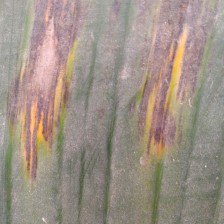
Label: sigatoka